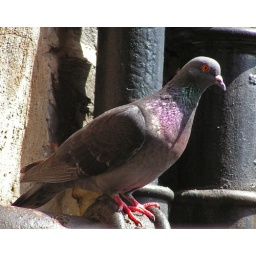
A pigeon sitting on the pipework at the back of the office in which I work.